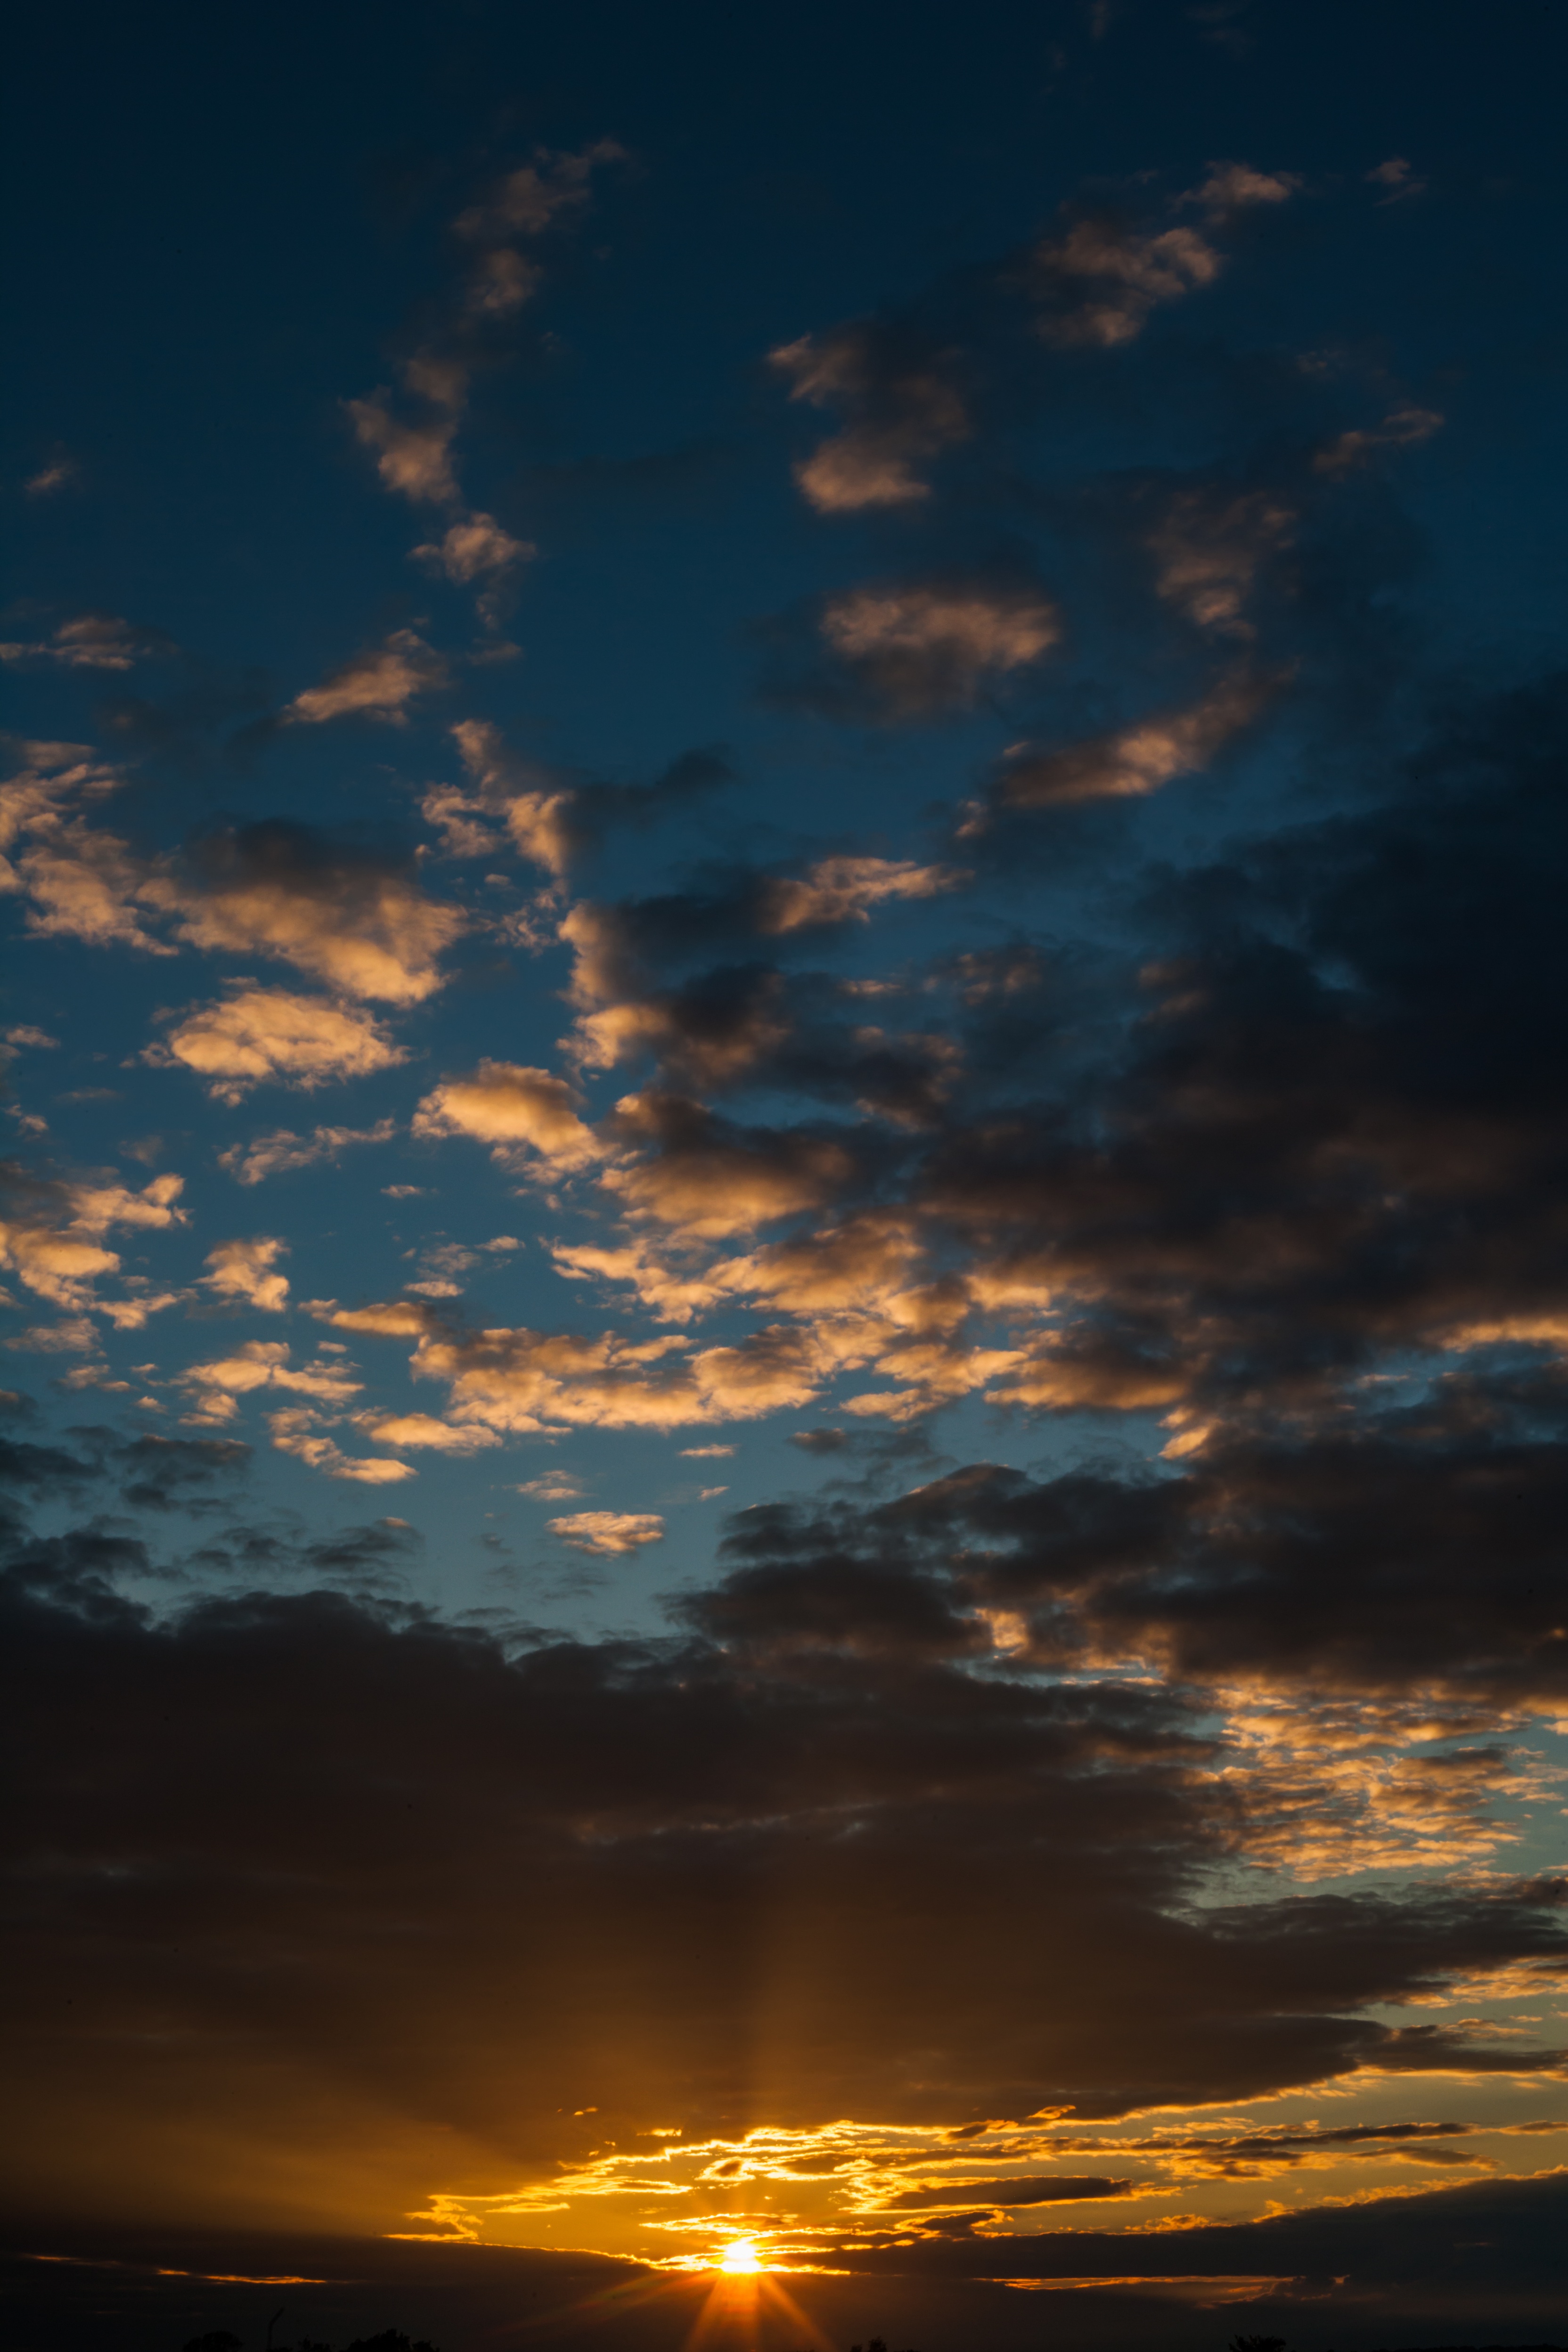
sea, horizon, cloud, sky, sun, sunrise, sunset, sunlight, morning, dawn, atmosphere, dusk, evening, reflection, afterglow, meteorological phenomenon, red sky at morning